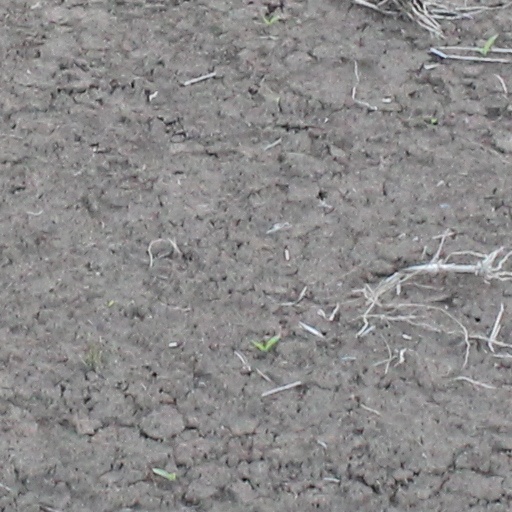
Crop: wheat